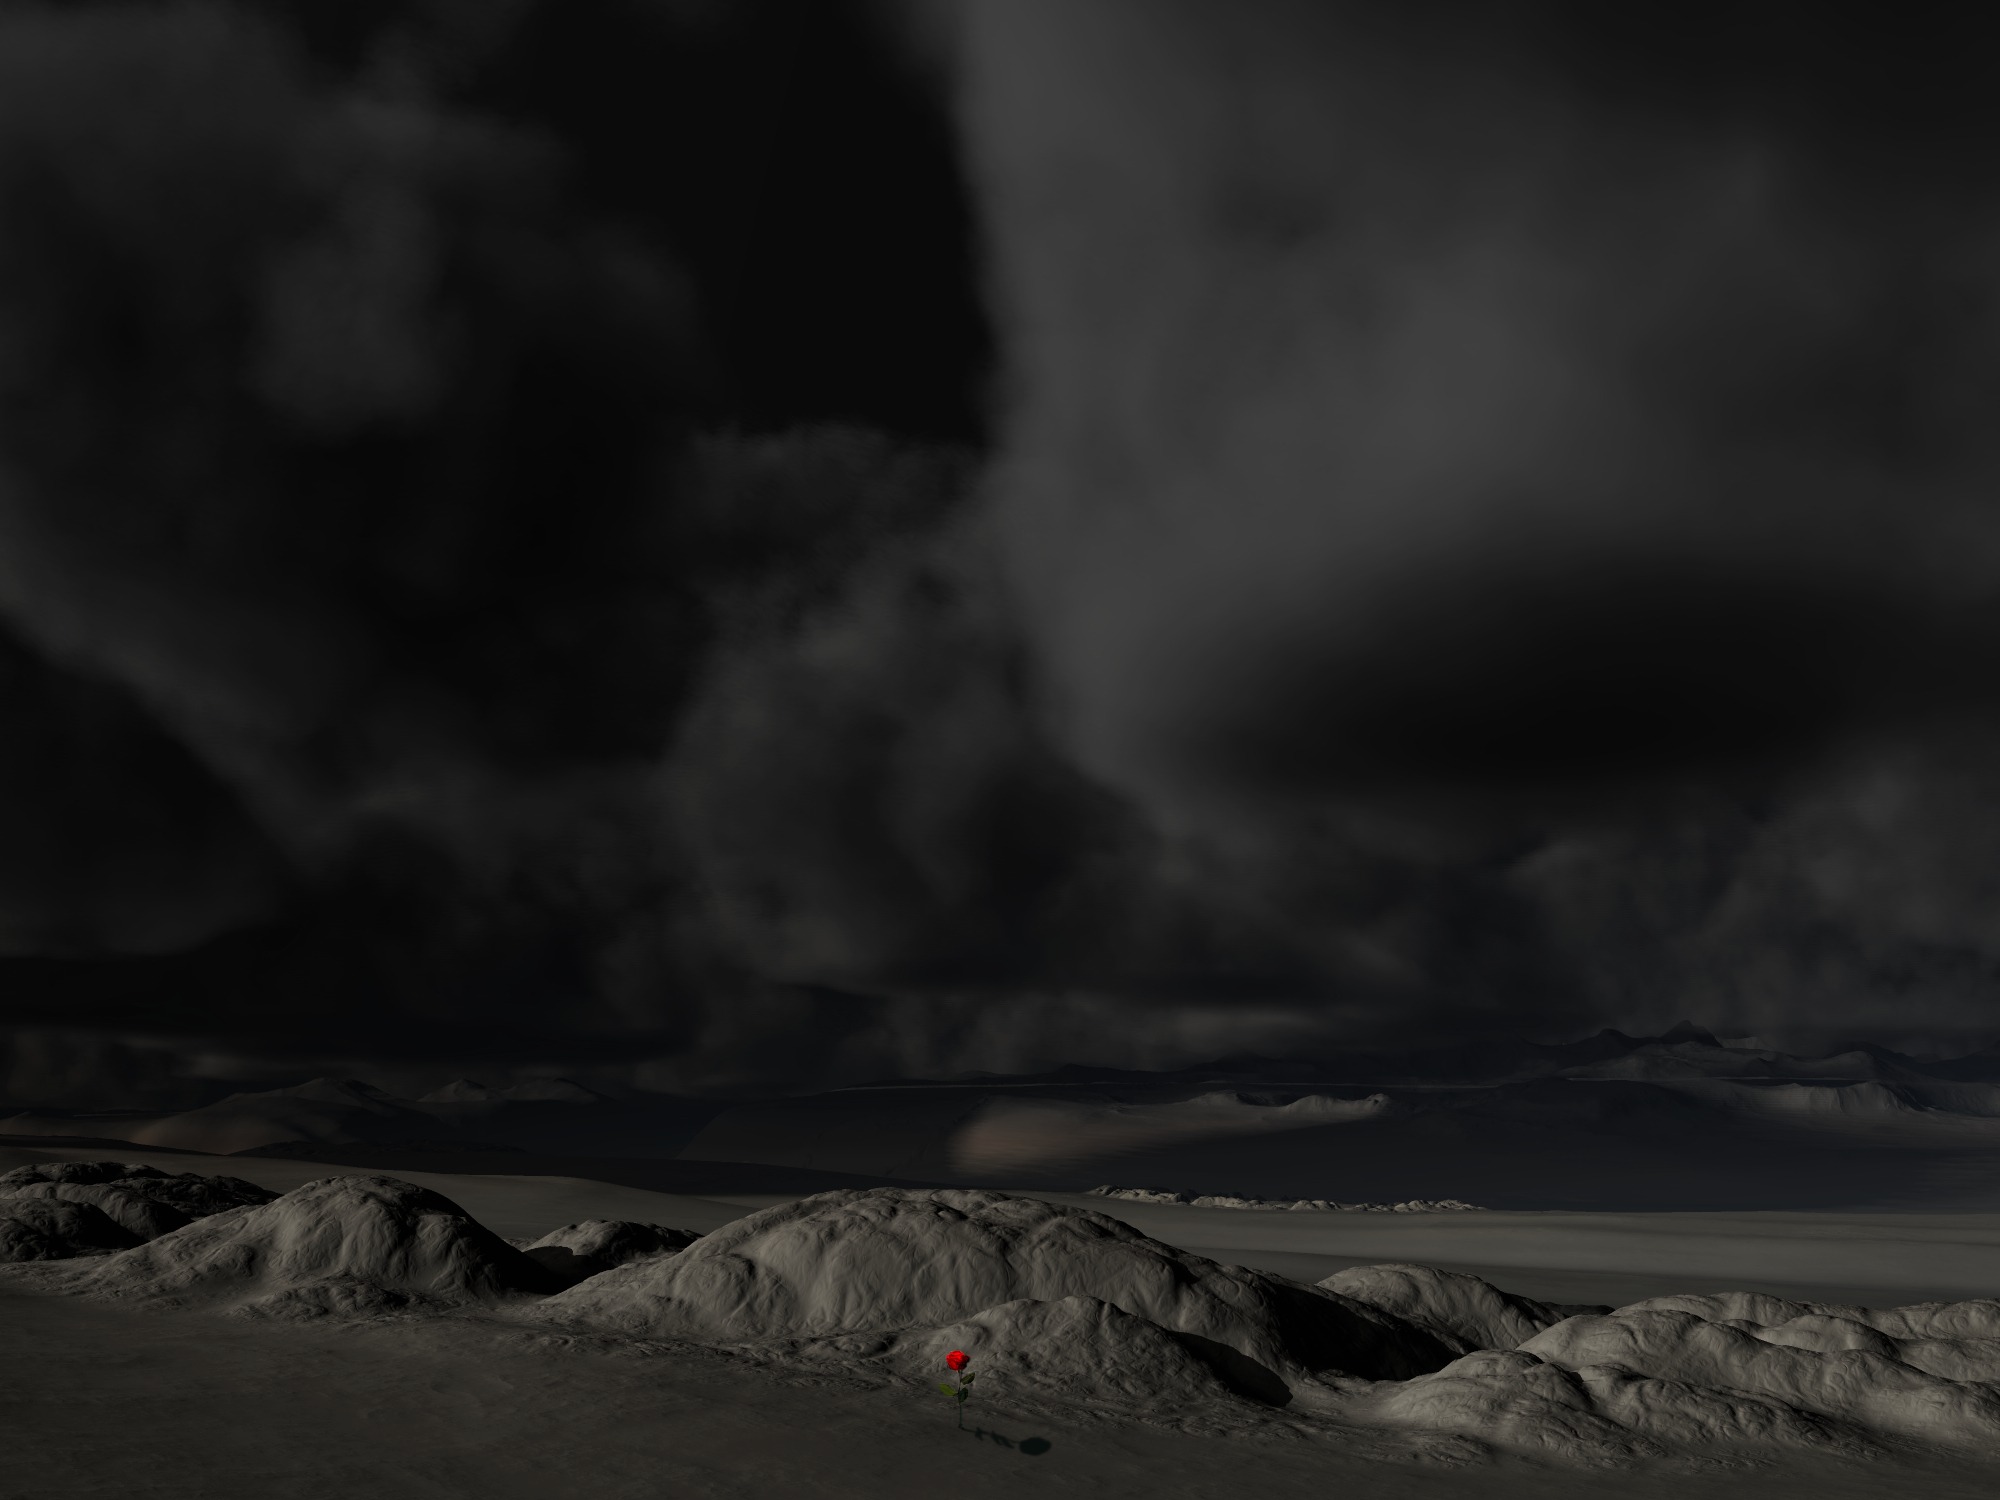
landscape, nature, sand, rock, light, cloud, black and white, plant, sky, desert, wave, flower, atmosphere, alone, barren, dark, dry, live, rose, red, grow, weather, storm, shadow, contrast, darkness, monochrome, death, lonely, moonlight, fear, clouds, loneliness, tiny, hope, 3d, gloomy, destruction, risk, leave, drought, despair, threat, screenshot, alive, forward, abandonment, resistance, despite, karg, hopeless, extended, steadfast, hopelessness, monochrome photography, artmatic voyager, steadfastness, atmospheric phenomenon, geological phenomenon, leave be, premonition, small fibreglass